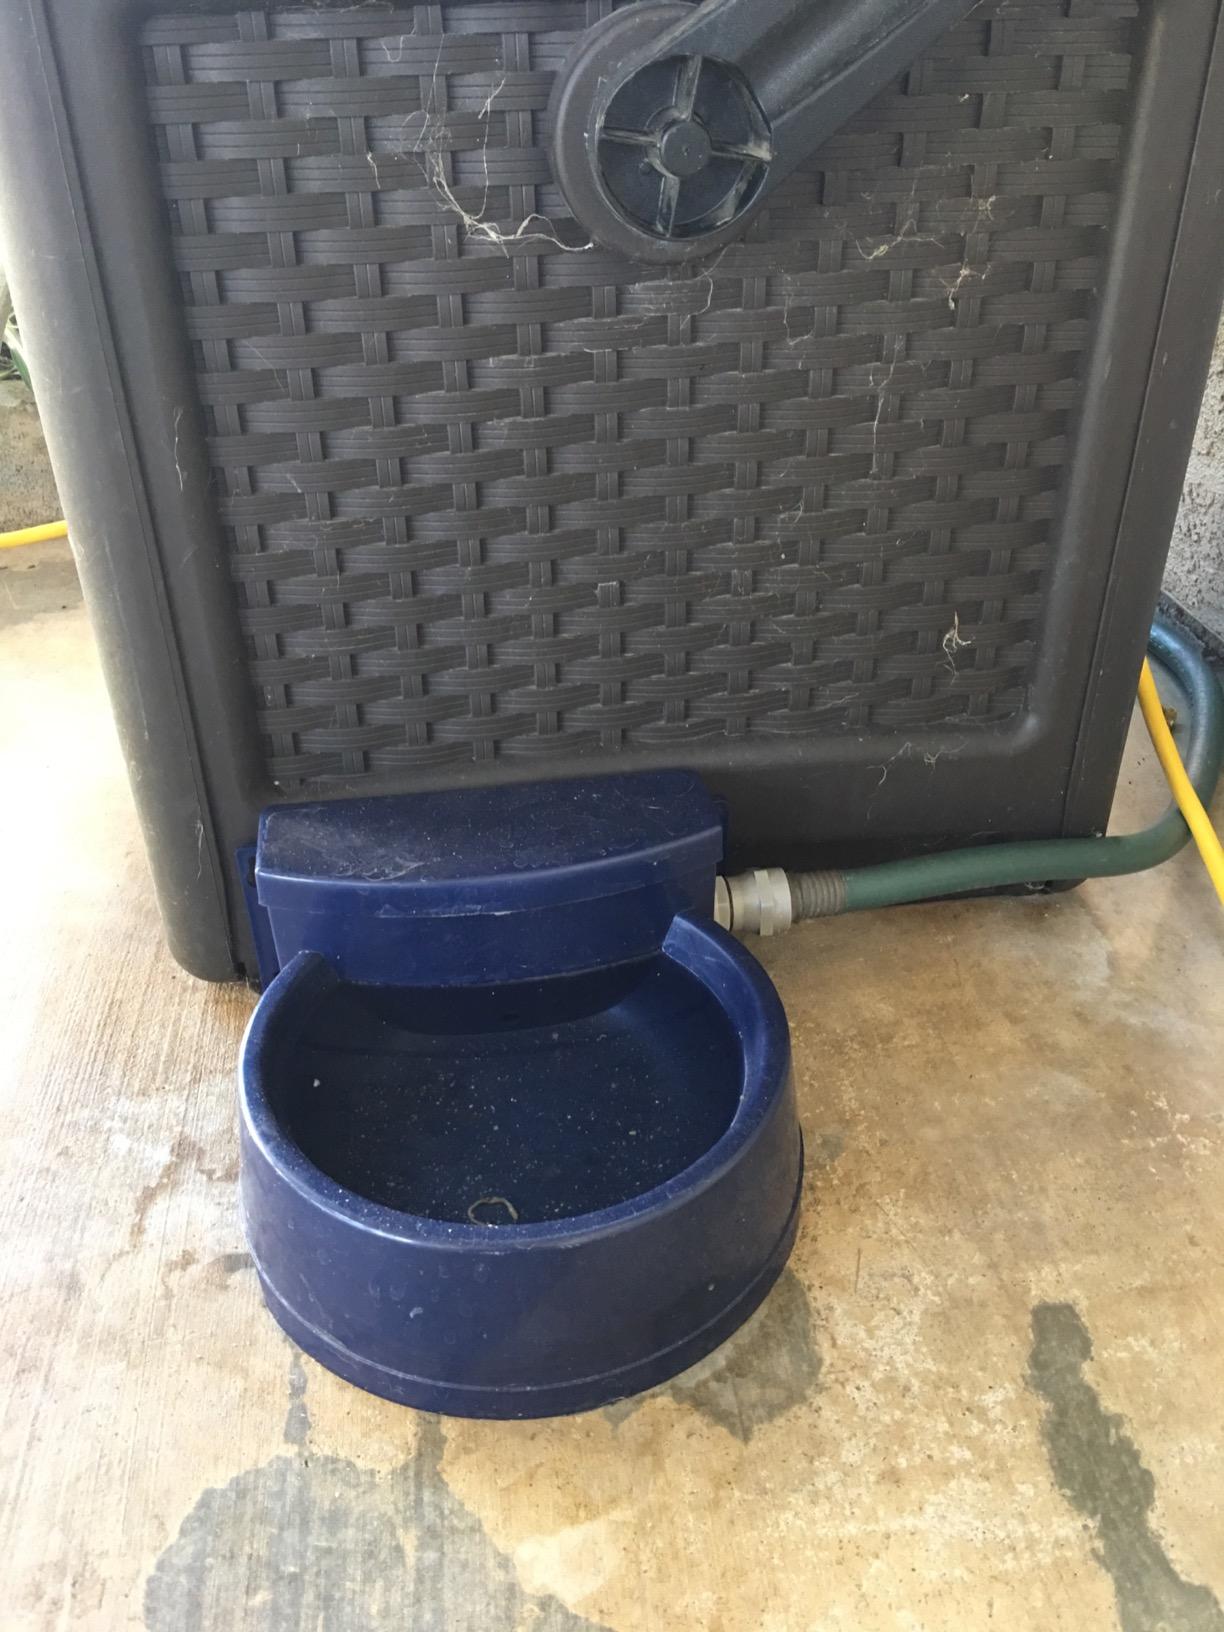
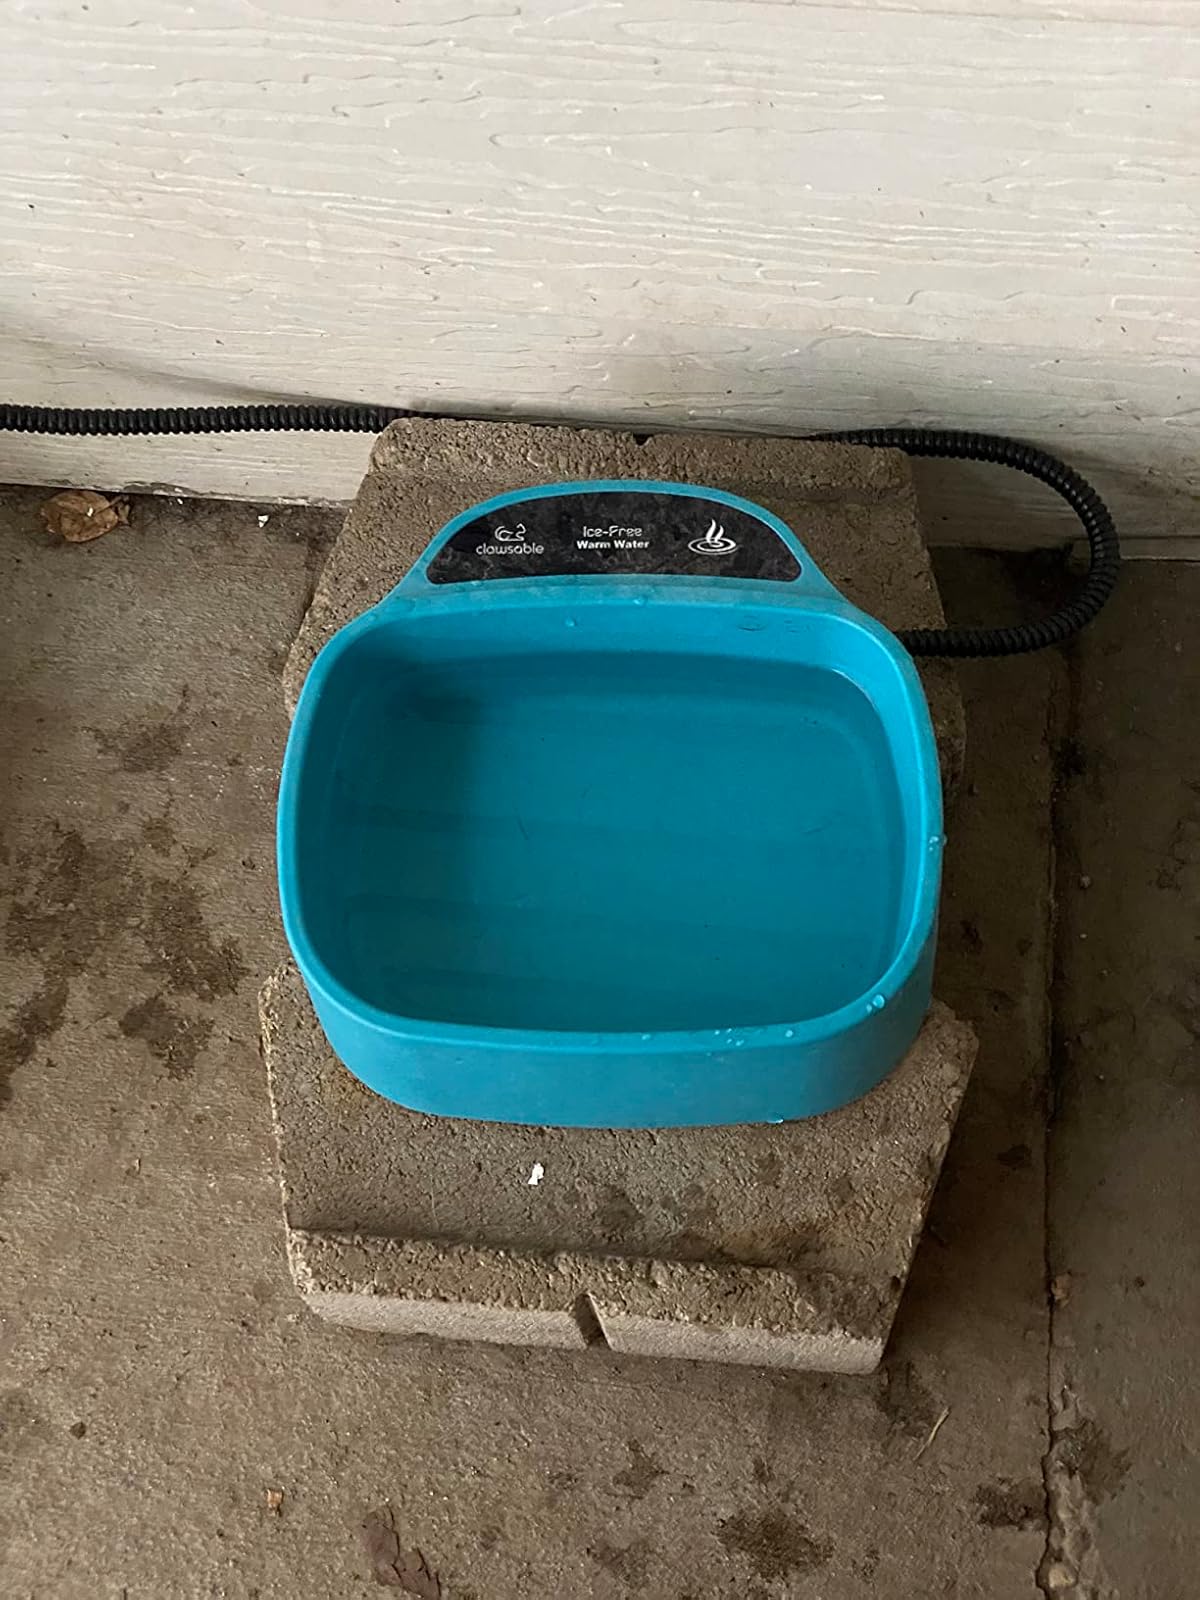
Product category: items_bowl
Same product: no